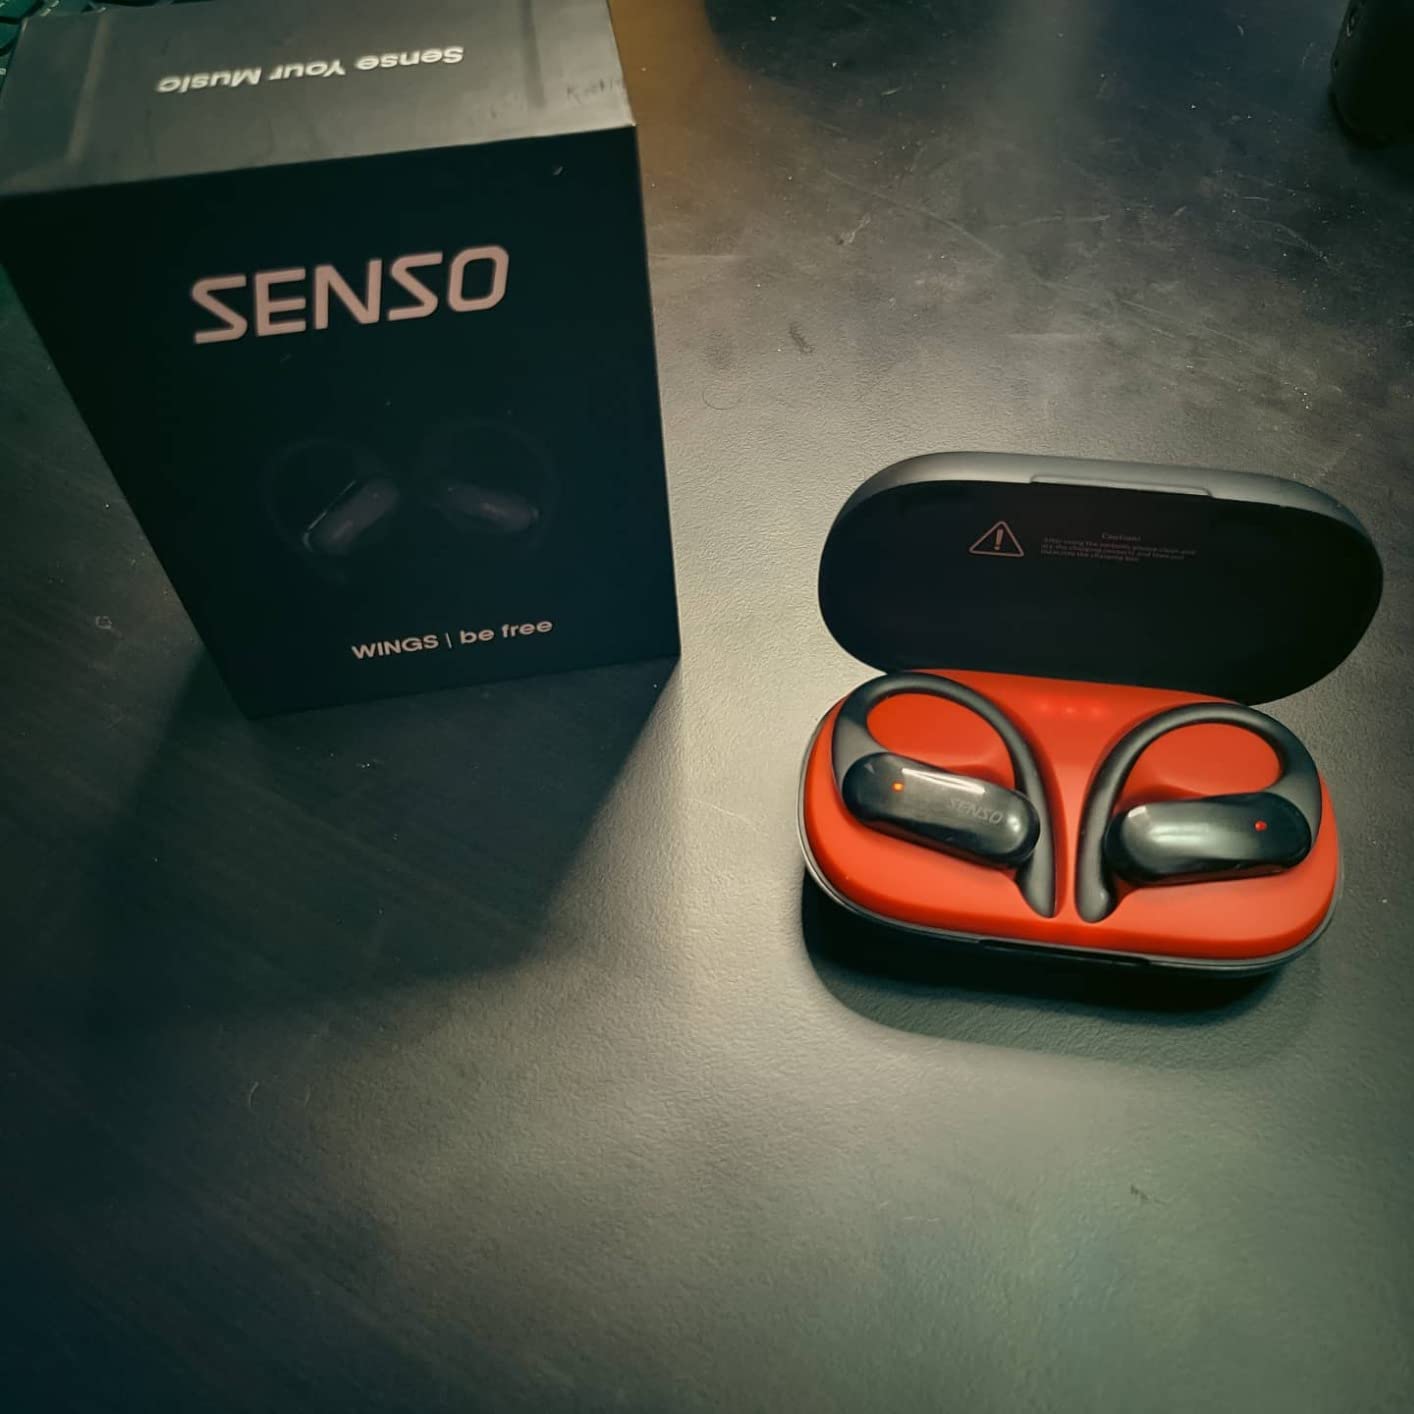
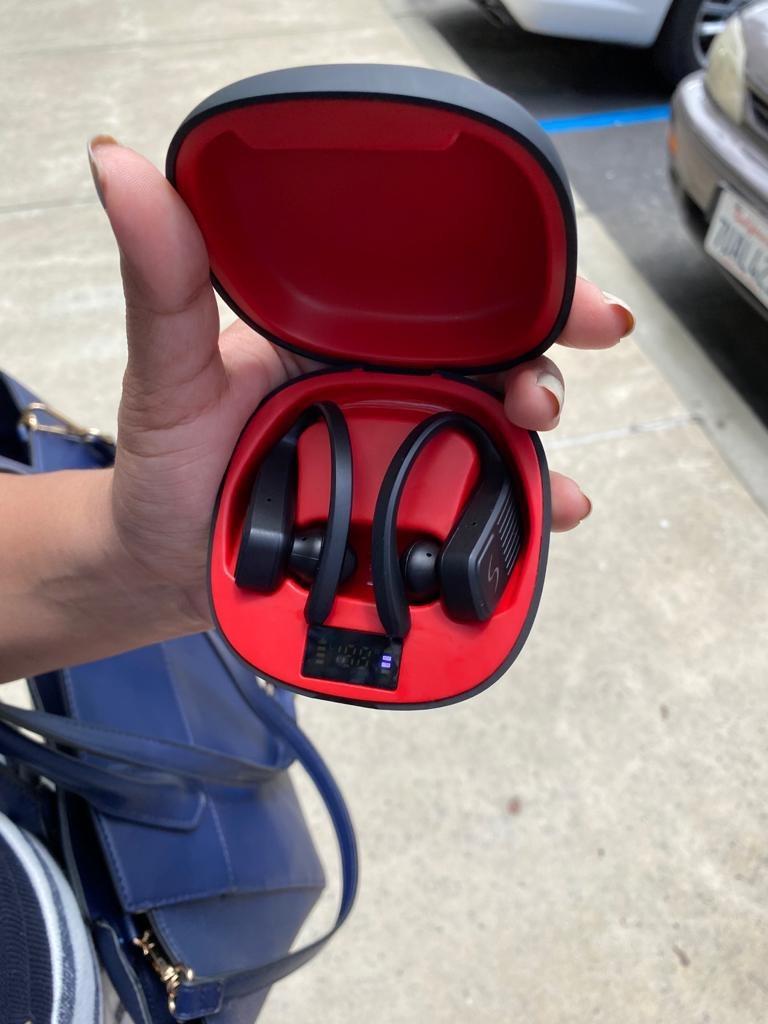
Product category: earbuds
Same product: no